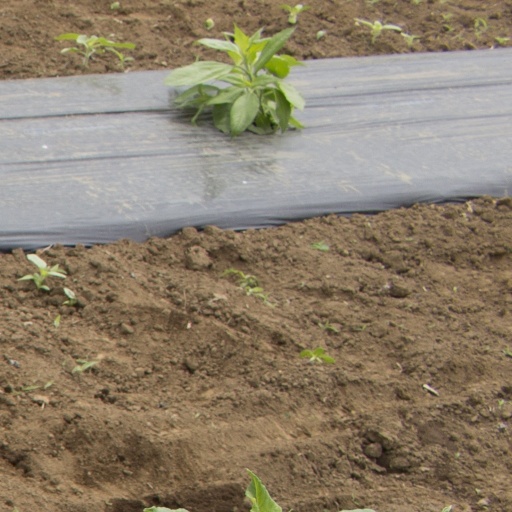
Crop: Jerusalem artichoke